9/11 conspiracy theories

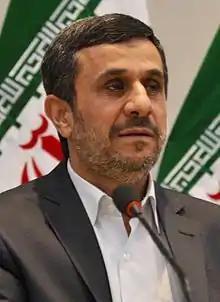
Iranian president Mahmoud Ahmadinejad made statements that were skeptical of al-Qaeda executing the 9/11 attacks.

Prominent adherents of the movement include, among others, radio talk show host Alex Jones, theologian David Ray Griffin, physicist Steven E. Jones, software engineer Jim Hoffman, architect Richard Gage (of Architects & Engineers for 9/11 Truth), film producer Dylan Avery, former Governor of Minnesota Jesse Ventura, former member of the U.S. House of Representatives Cynthia McKinney, actors Daniel Sunjata, Ed Asner, and Charlie Sheen, political science professor Joseph Diaferia and journalist Thierry Meyssan. Adherents of the 9/11 Truth movement come from diverse social backgrounds. The movement draws adherents from people of diverse political beliefs including liberals, conservatives, and libertarians. The Anti-Defamation League has named Alan Sabrosky as a key figure in anti-Semitic 9/11 conspiracy theories.